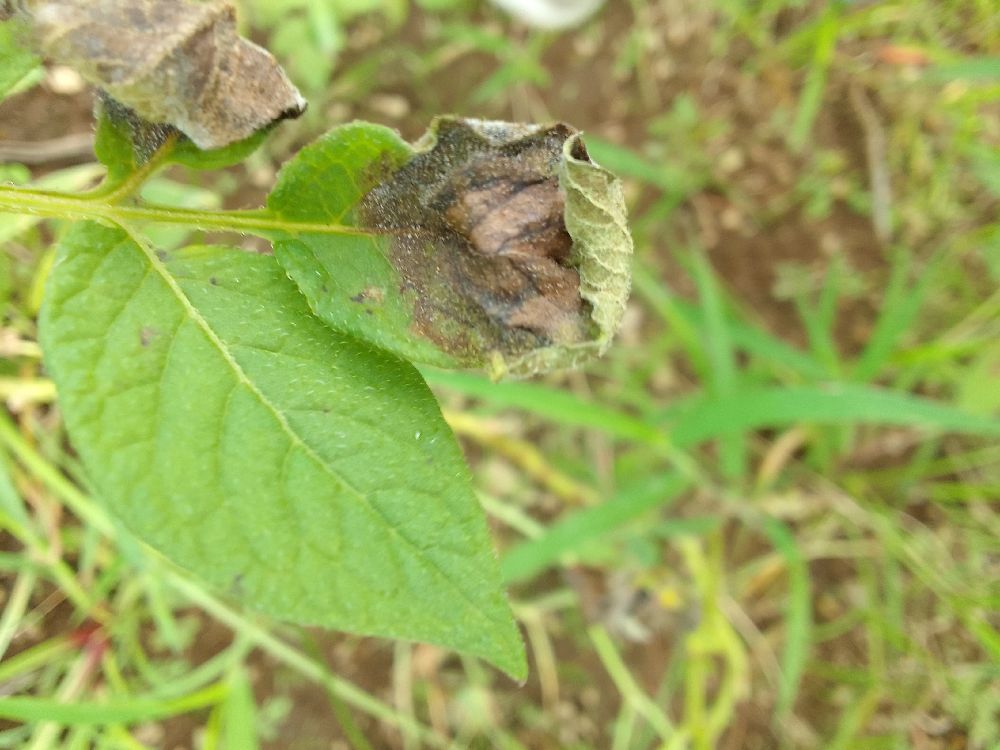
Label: Late blight